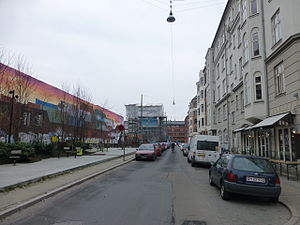
Odinsgade
Odinsgade set fra Jagtvej.
Odinsgade er en gade på Ydre Nørrebro i Mimersgadekvarteret. Odinsgade løber mellem Jagtvej og Thorsgade.